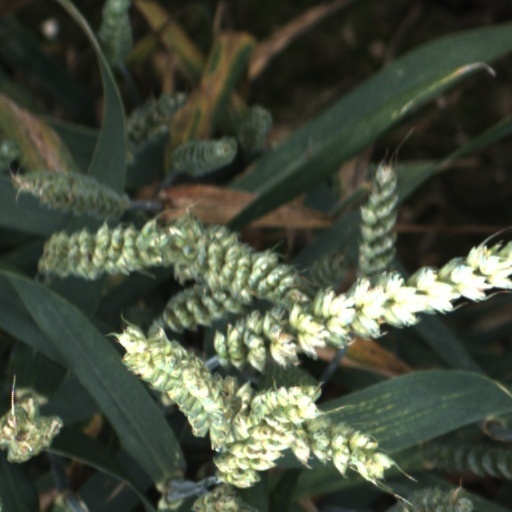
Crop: wheat